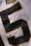
Number: 5